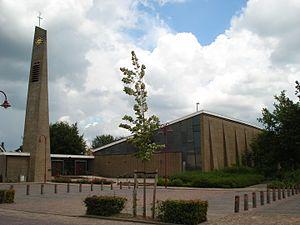
Oijen est un village de la commune néerlandaise d'Oss dans la provincie du Brabant-Septentrional sur la rive gauche de la Meuse.